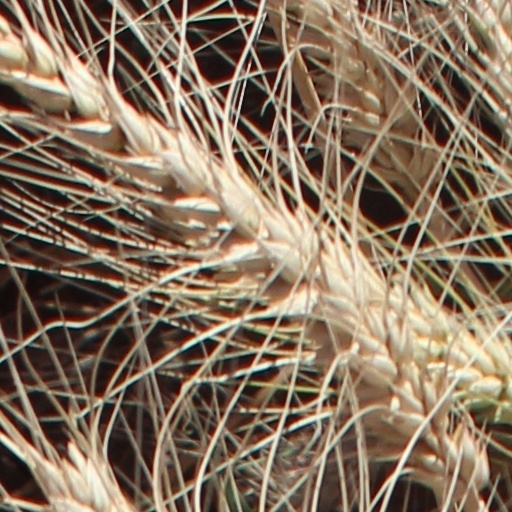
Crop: wheat